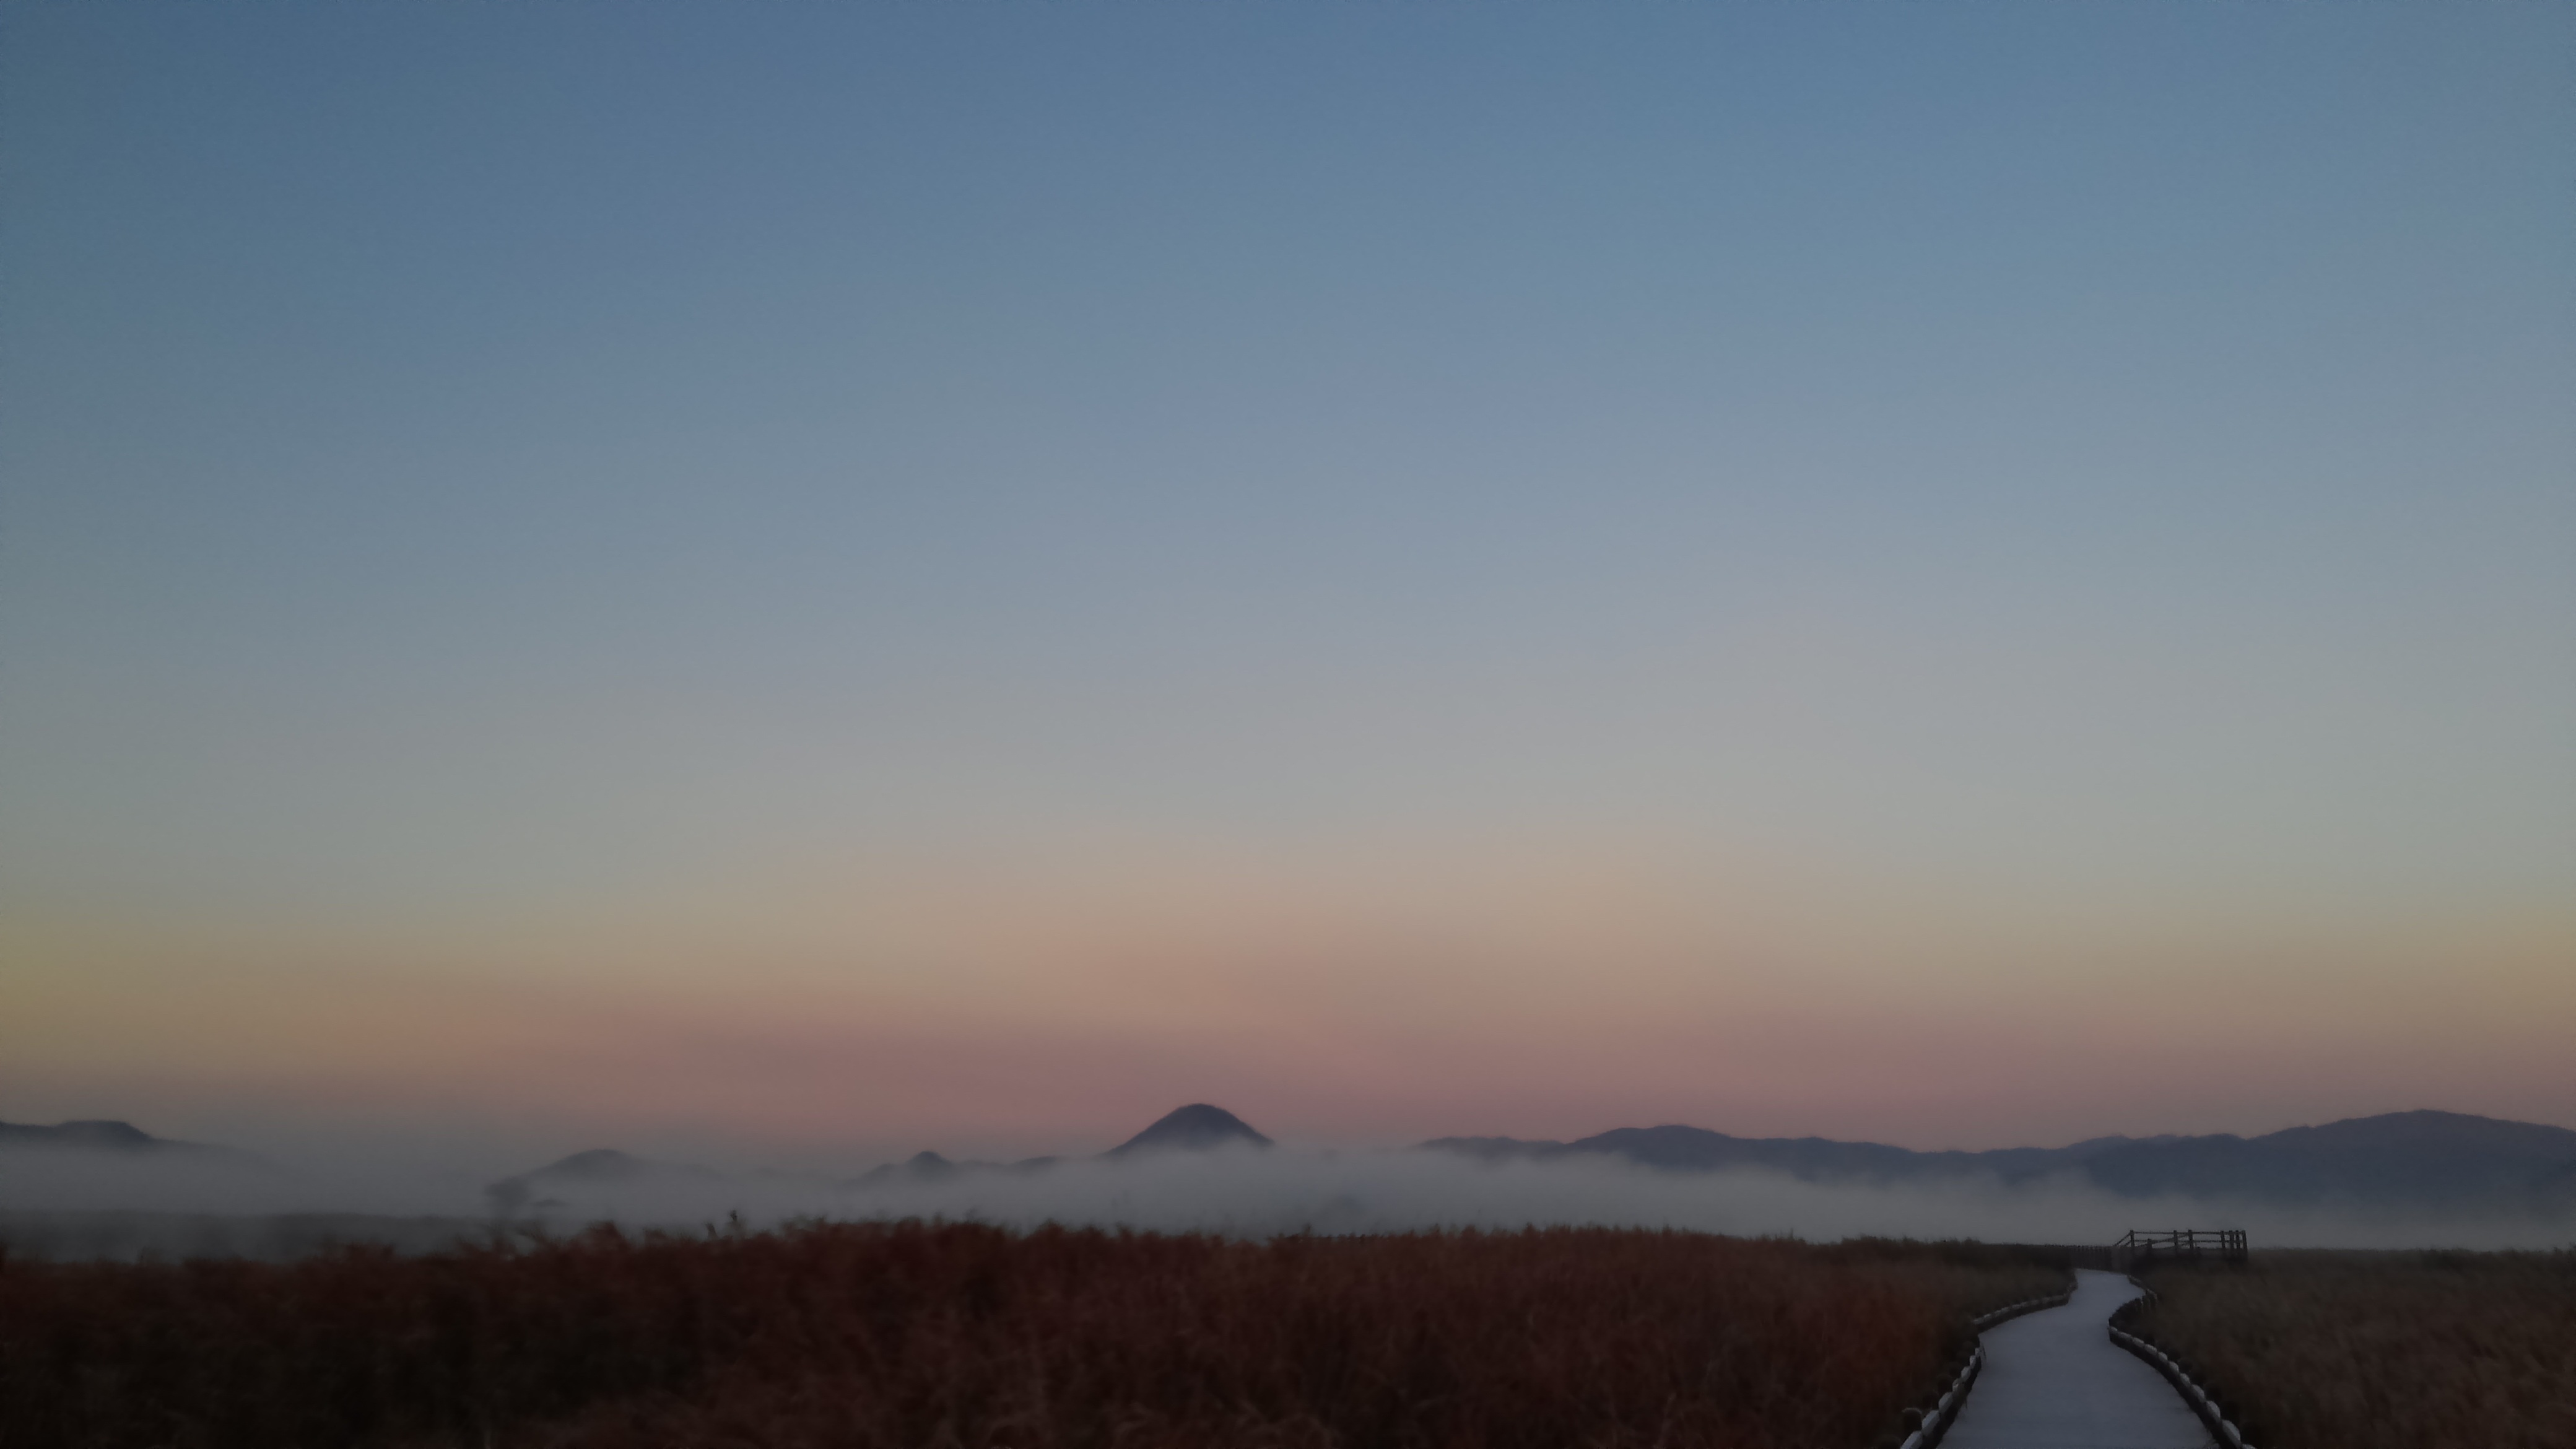
horizon, mountain, snow, cloud, sky, fog, sunrise, sunset, mist, sunlight, morning, hill, dawn, mountain range, dusk, evening, weather, plain, plateau, suncheon bay, atmospheric phenomenon, atmosphere of earth, mountainous landforms